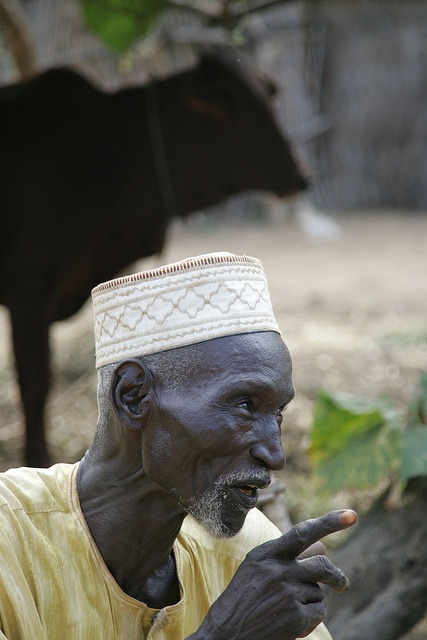
an old man sitting and pointing at something
A man wearing a  hat standing next to wild animals.
A man talks while a cow stands in the background.
A man in a traditional African outfit gestures while a black cow is in the background.
An old man wearing a yellow hat near a bull